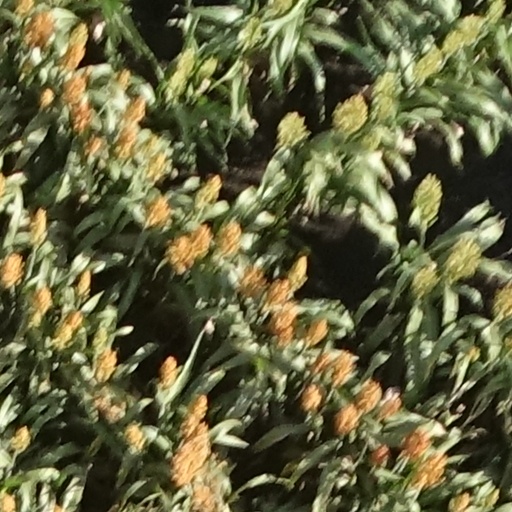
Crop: sorghum